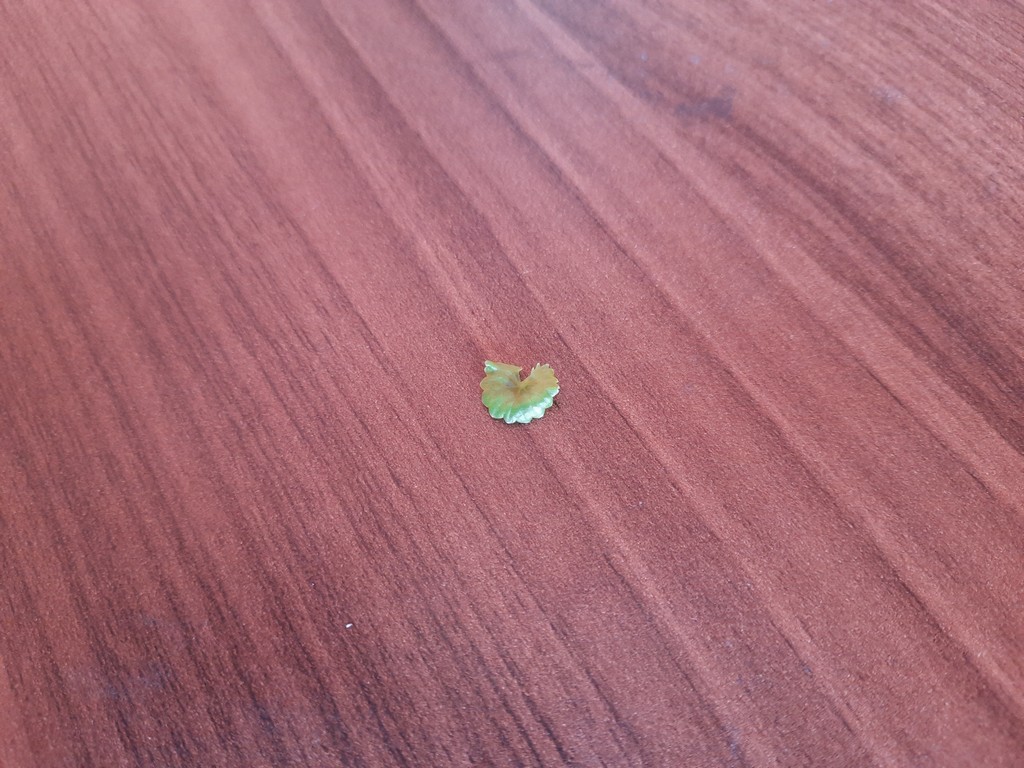
Label: Healthy